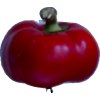
Label: red_pepper